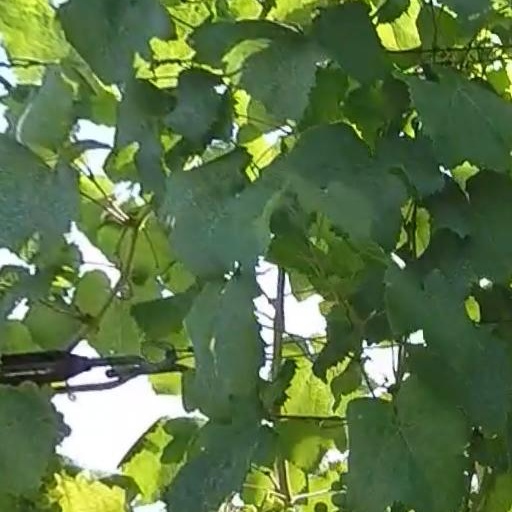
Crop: grape